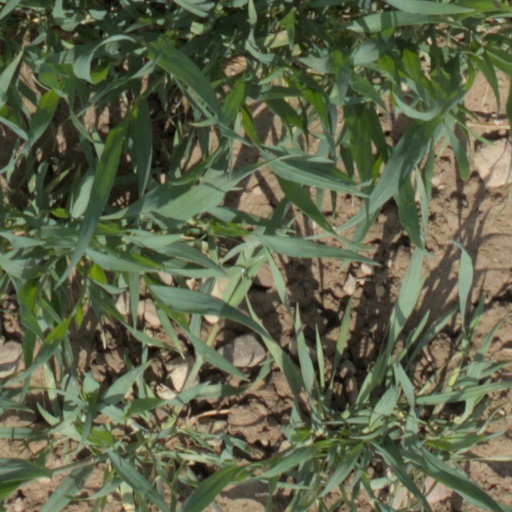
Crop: wheat